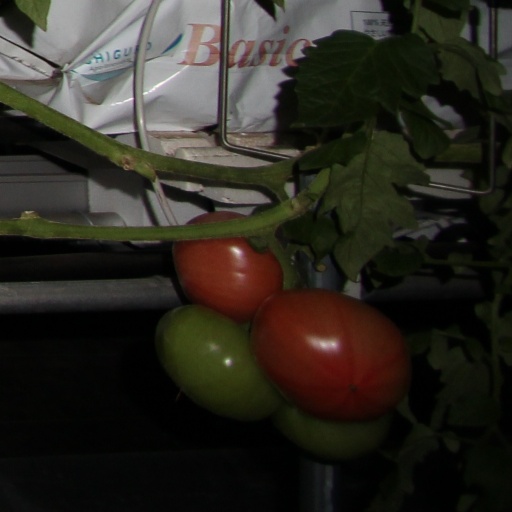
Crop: tomato